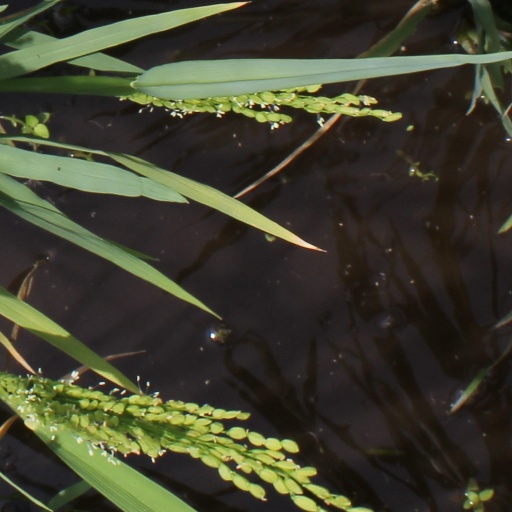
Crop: rice